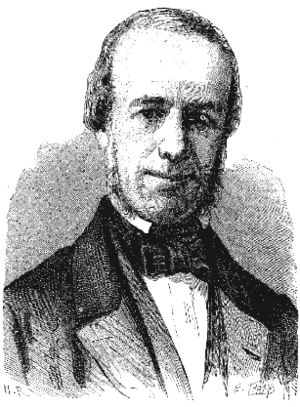
Paul-Gustave Froment, né à Paris le 3 mars 1815 et mort à Paris le 10 février 1865, est un inventeur et mécanicien français.